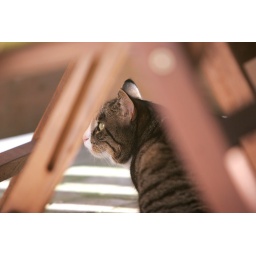
cat under a chair in the garden